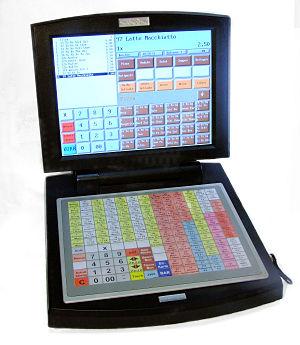
Une caisse enregistreuse est composée d'un clavier, d'une machine à calculer, de deux imprimantes et d'un tiroir-caisse sécurisé. Cette machine est manipulée généralement par un caissier et est souvent associée à un lecteur de code-barres.